Chrysler Building

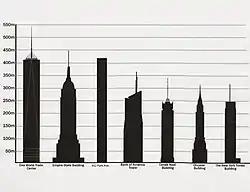
Height comparison of buildings in New York City

In January 1930, it was announced that the Chrysler Corporation would maintain satellite offices in the Chrysler Building during Automobile Show Week. The skyscraper was never intended to become the Chrysler Corporation's headquarters, which remained in Detroit. The first leases by outside tenants were announced in April 1930, before the building was officially completed. The building was formally opened on May 27, 1930, in a ceremony that coincided with the 42nd Street Property Owners and Merchants Association's meeting that year. In the lobby of the building, a bronze plaque that read "in recognition of Mr. Chrysler's contribution to civic advancement" was unveiled. Former Governor Smith, former Assemblyman Martin G. McCue, and 42nd Street Association president George W. Sweeney were among those in attendance. By June, it was reported that 65% of the available space had been leased. By August, the building was declared complete, but the New York City Department of Construction did not mark it as finished until February 1932.